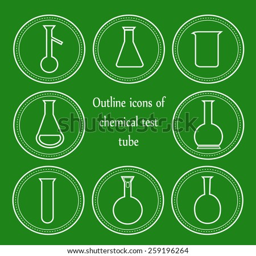
outline icons of chemical test tube on the green background